Karl Holter

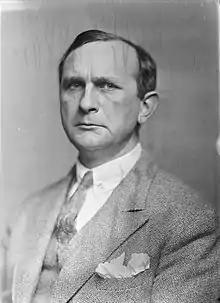

Karl Holter (June 30, 1885 – June 7, 1963) was a Norwegian actor, writer, and Waffen-SS soldier.